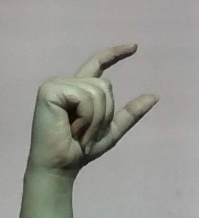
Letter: dal